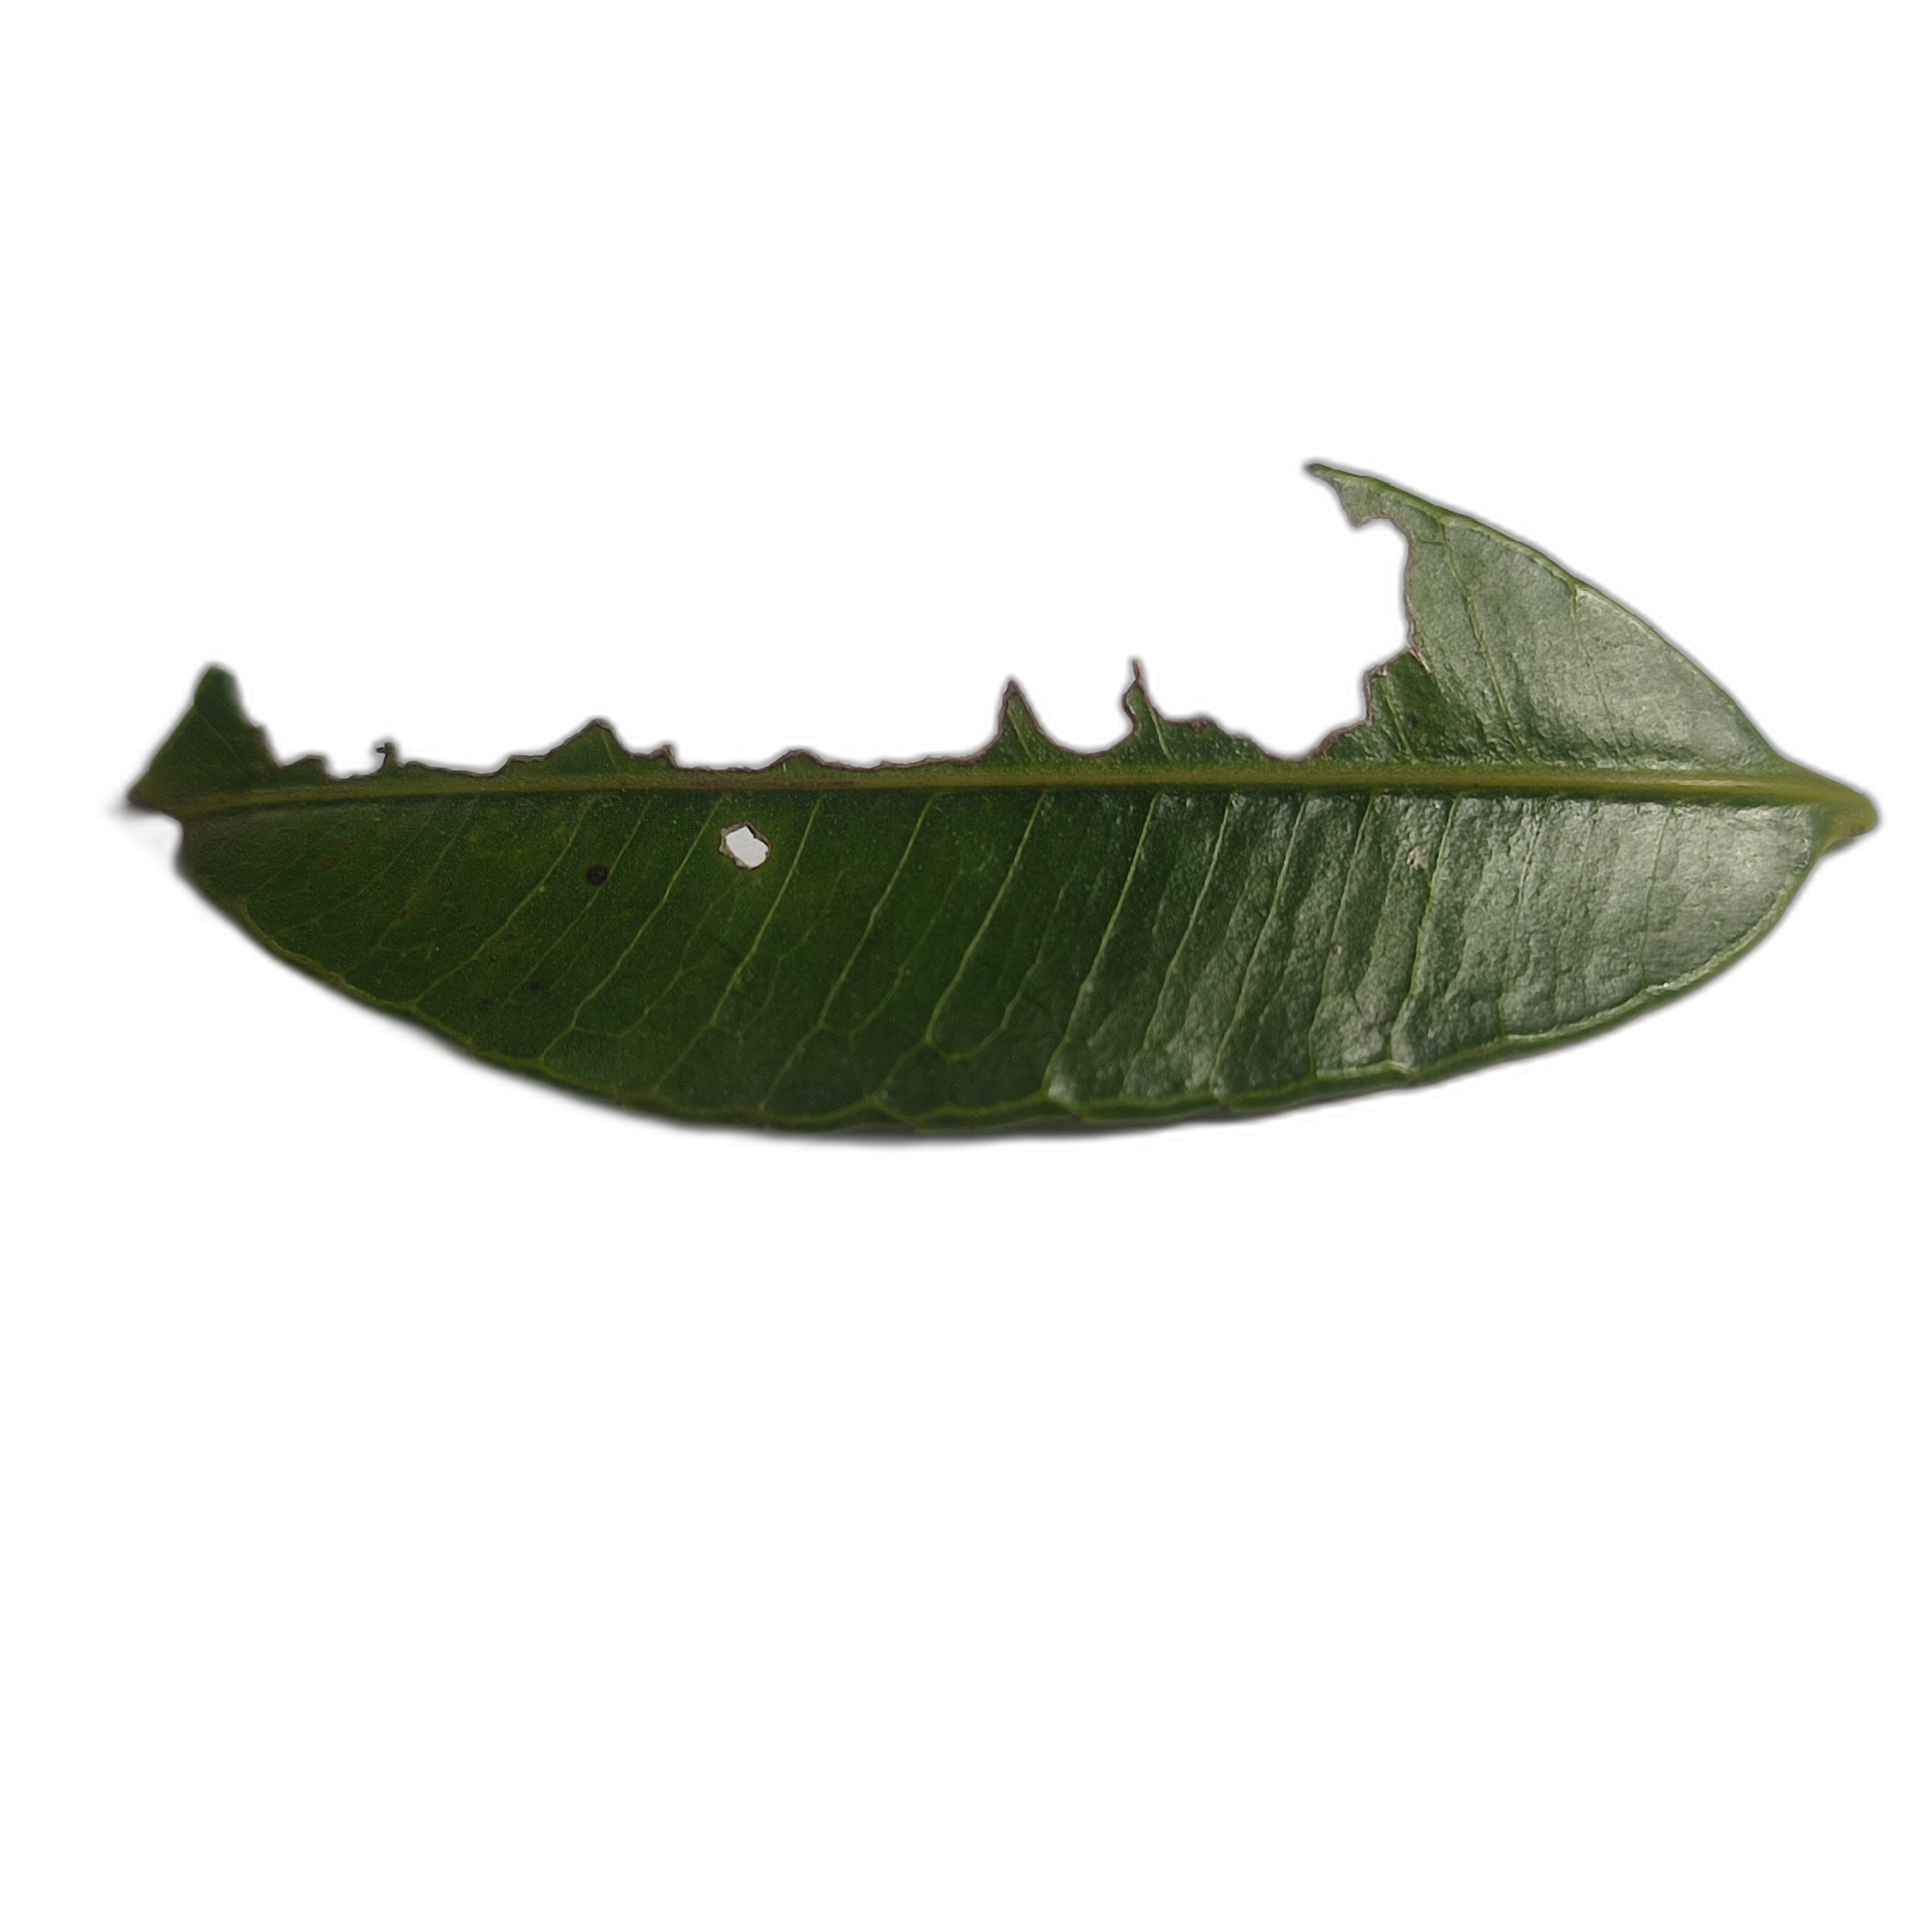
Label: not_healthy